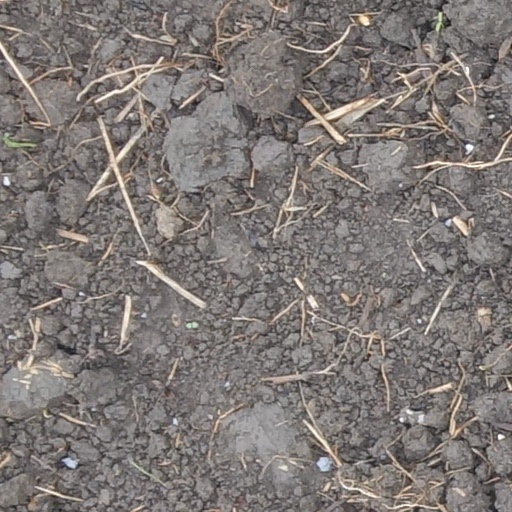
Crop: wheat